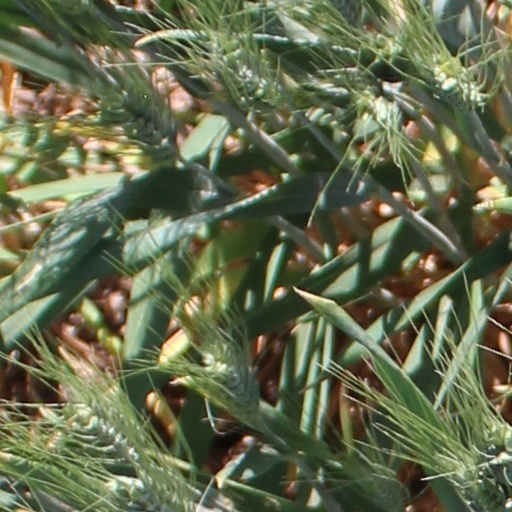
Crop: wheat